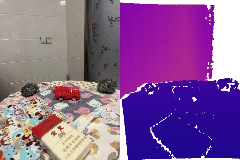
Label: truck